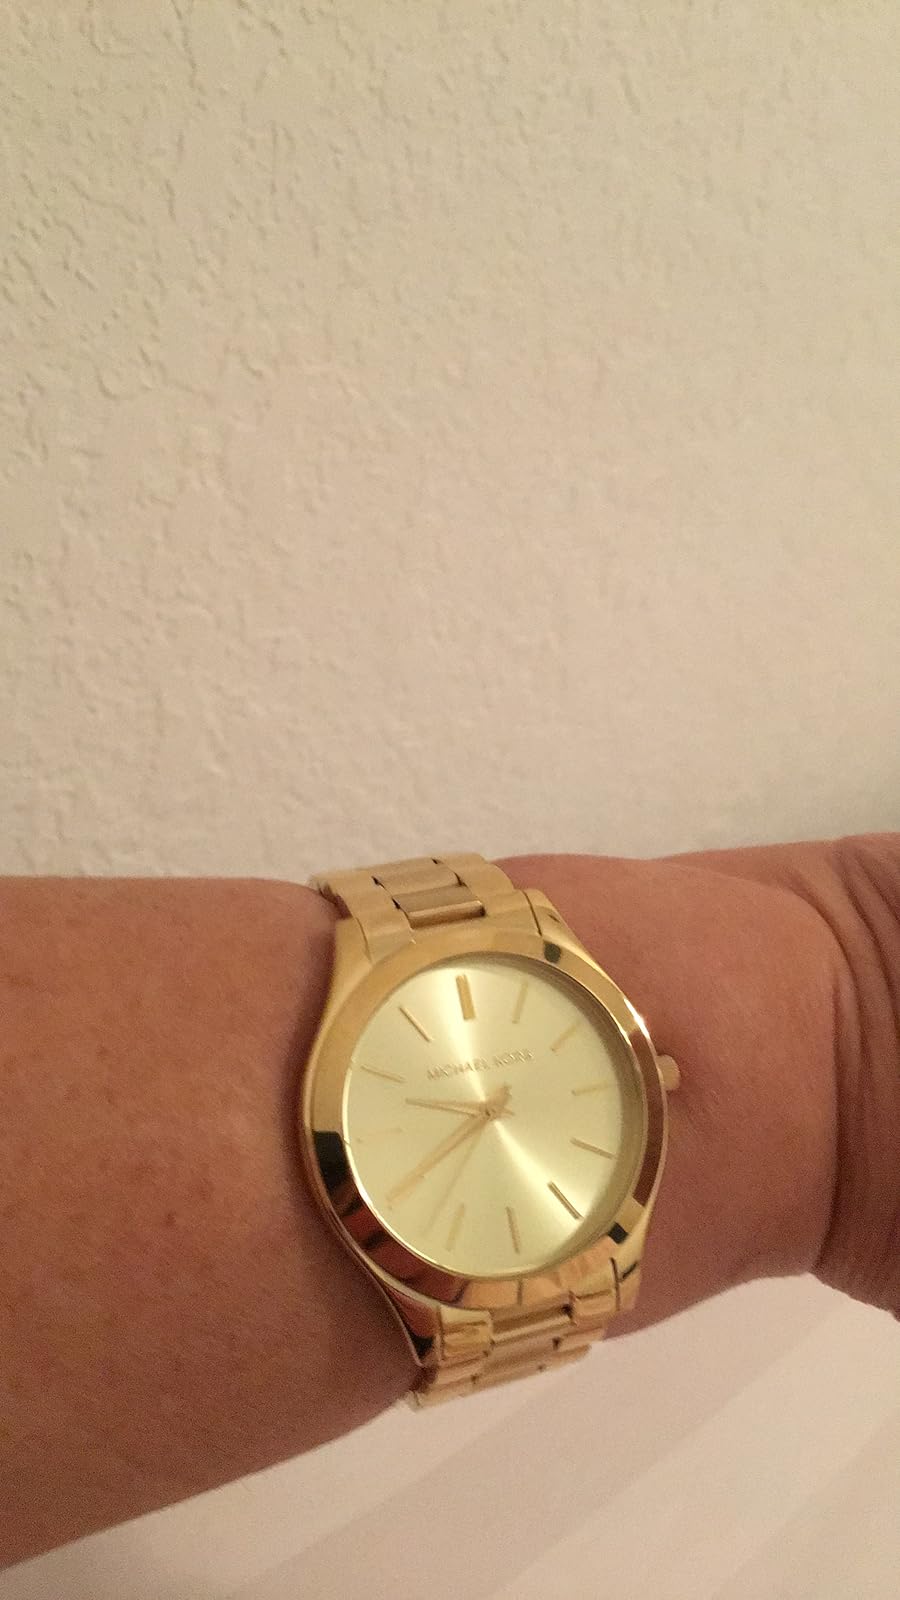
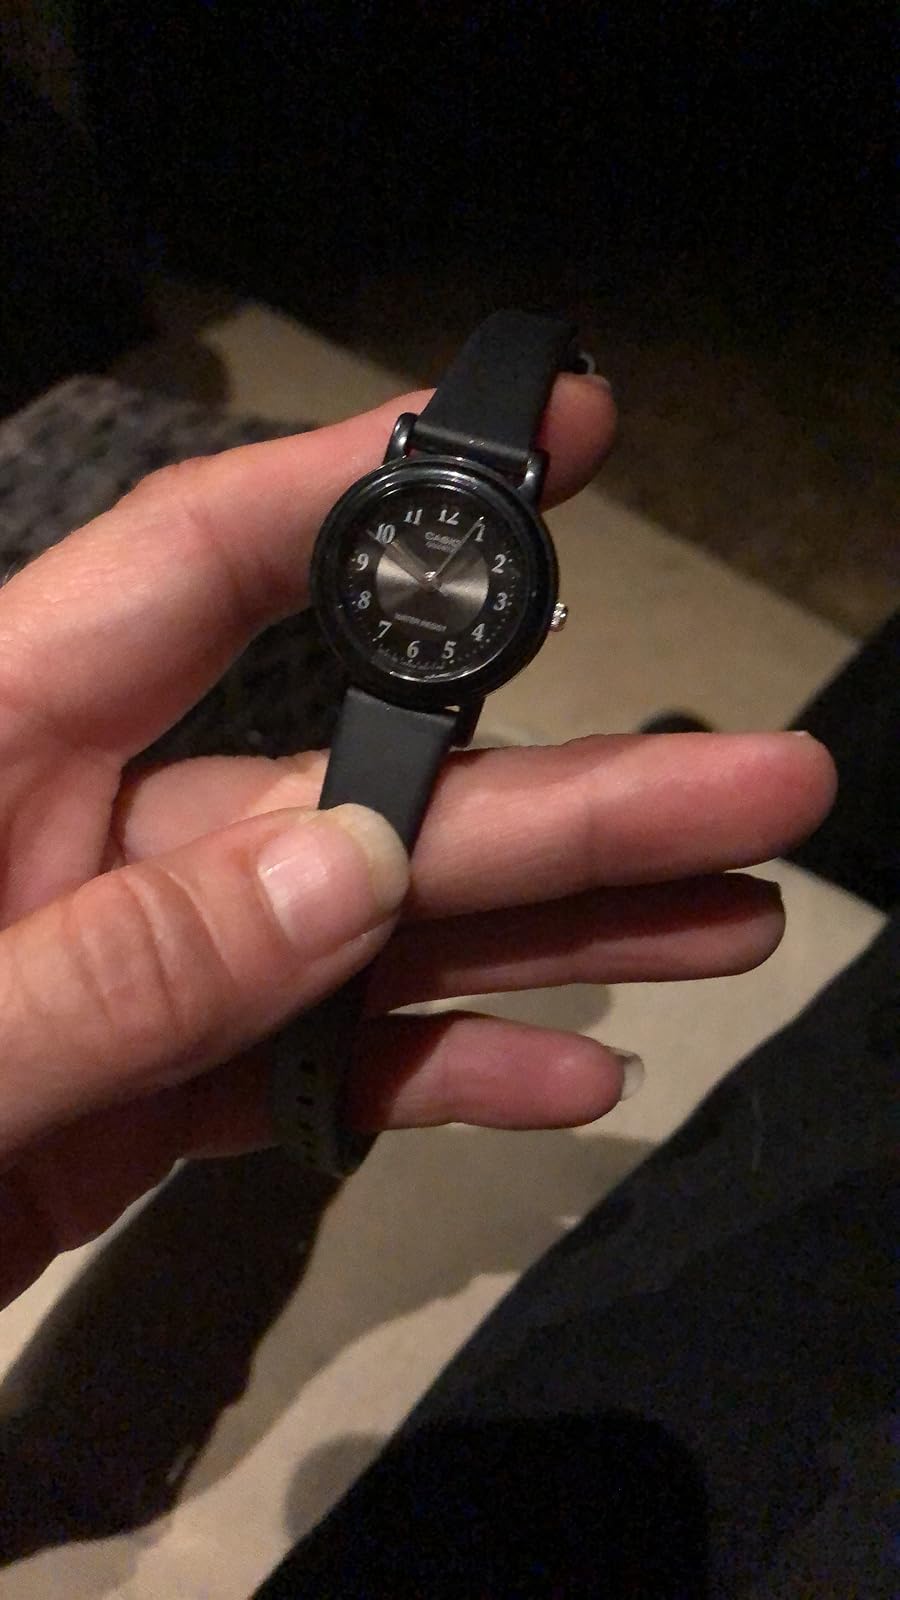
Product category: accessories_watch
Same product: no